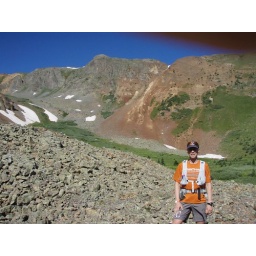
Me in the rock field after the trees before heading up Grant-Swamp Pass